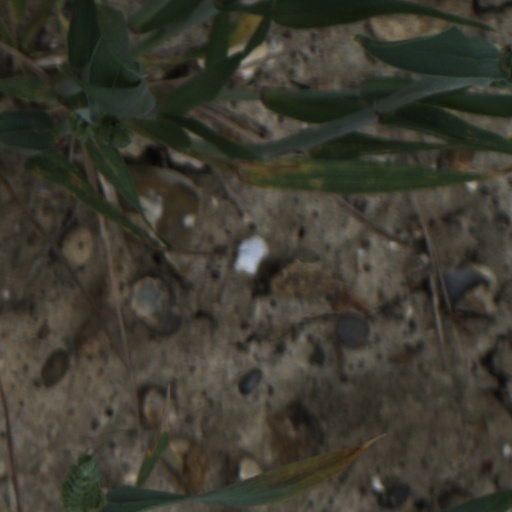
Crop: wheat